Czech architecture

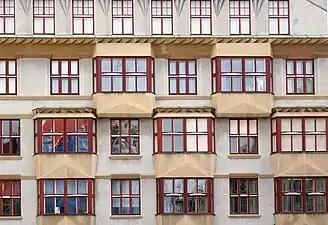
Cubist architecture in Prague

Cubism directly or indirectly influenced the development of new artistic styles (futurism, constructivism, and expressionism). However, unlike other movements, Cubism had no expression in literature. It manifested itself mainly in painting, sculpture, and partly also in the architecture of the former Czechoslovakia, where it became an independent artistic style.